2008–09 Newcastle United F.C. season

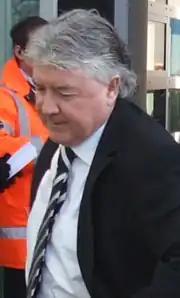
Joe Kinnear in January 2009

Assistant manager Chris Hughton took over as caretaker manager for several weeks, during which Newcastle remained winless in all three of their matches. On 26 September, Hughton was replaced by Joe Kinnear as "interim manager." Kinnear's appointment proved completely unimpressive with the fans and resulted in Kinnear profusely verbally abusing and swearing at the media upon his first media interview. He then announced he would not speak to any national press again and would only speak with the local media. In his first two matches in charge, Newcastle managed 2–2 draws with Everton and Manchester City, coming from behind both times (the latter with ten men).